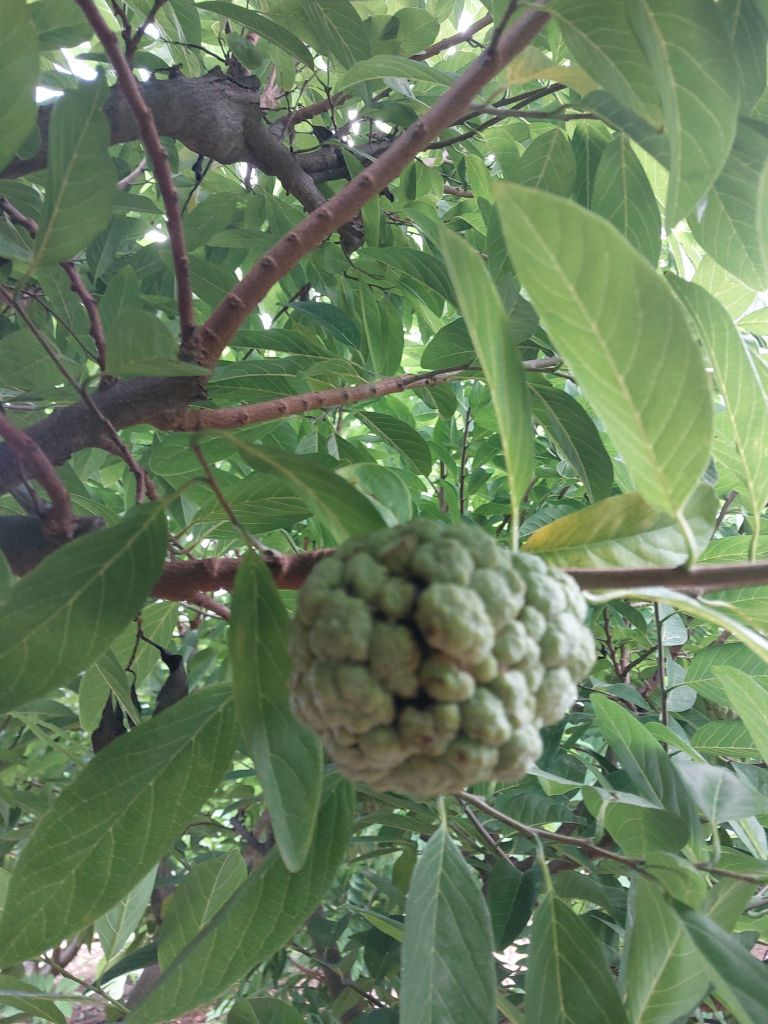
Disease label: Athracnose